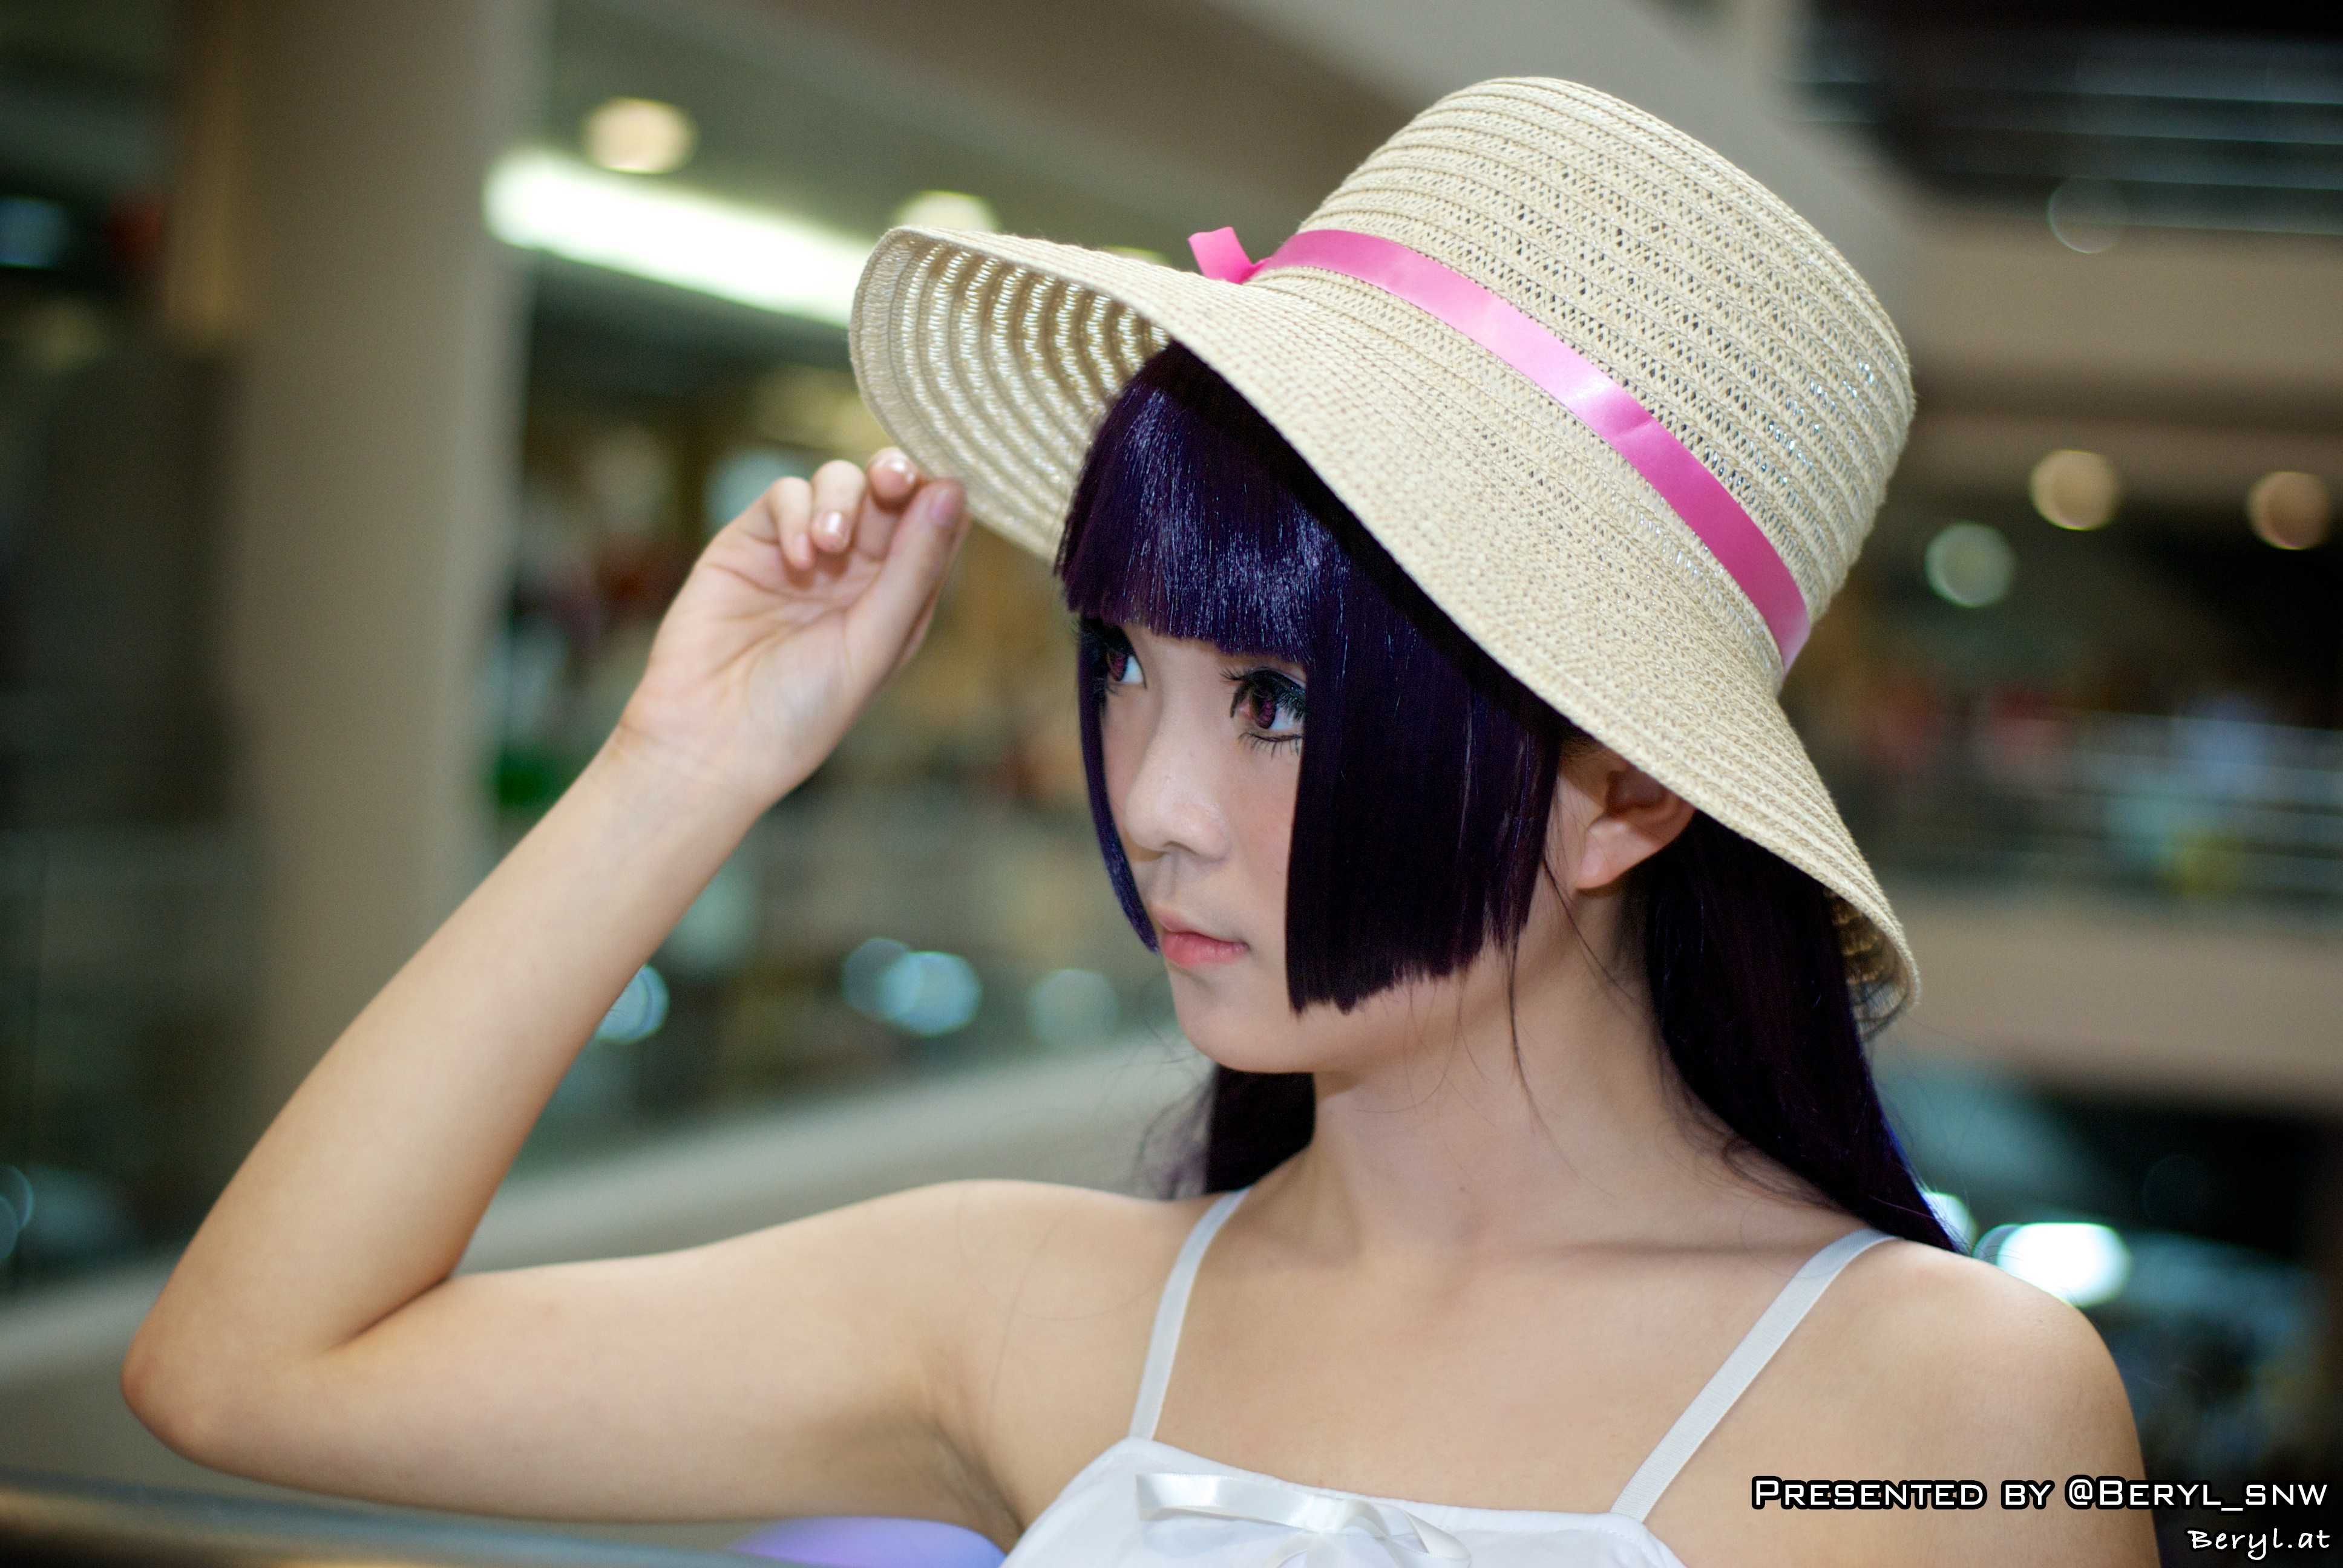
person, girl, woman, game, cute, model, hat, fashion, clothing, lady, cosplay, girls, japanese, glasses, cap, head, skin, beauty, costume, games, anime, comic, comiccon, cos, con, photo shoot